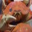
Label: cra